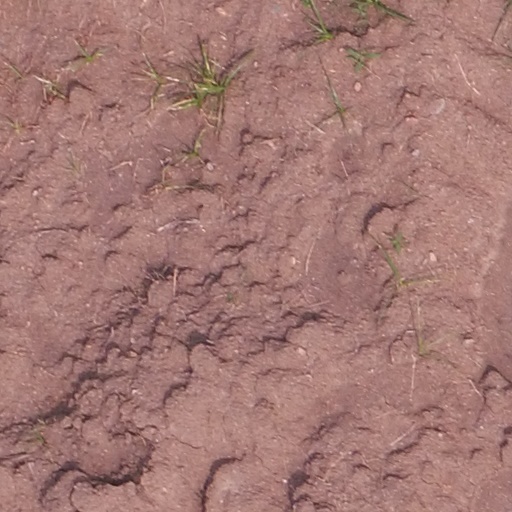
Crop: maize; corn